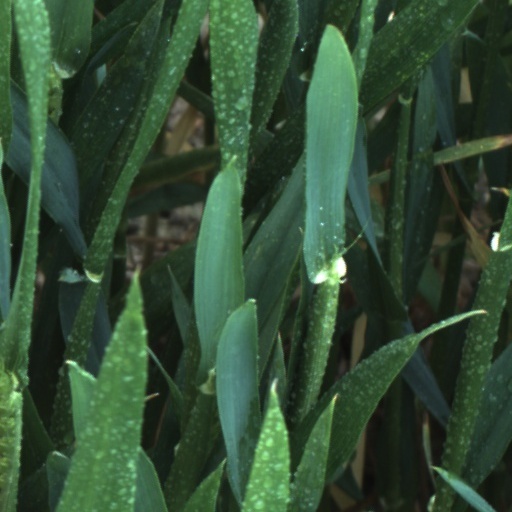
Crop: wheat